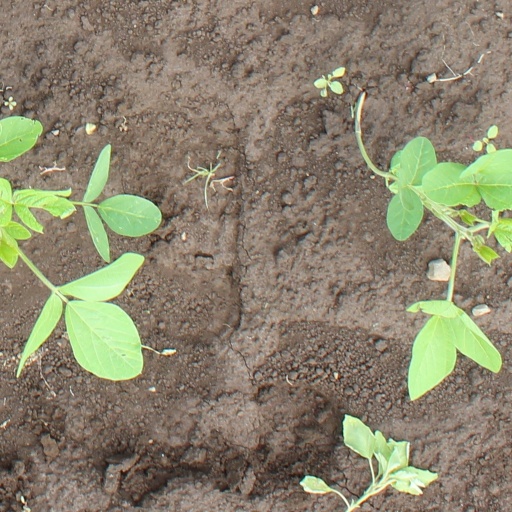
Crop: soybean